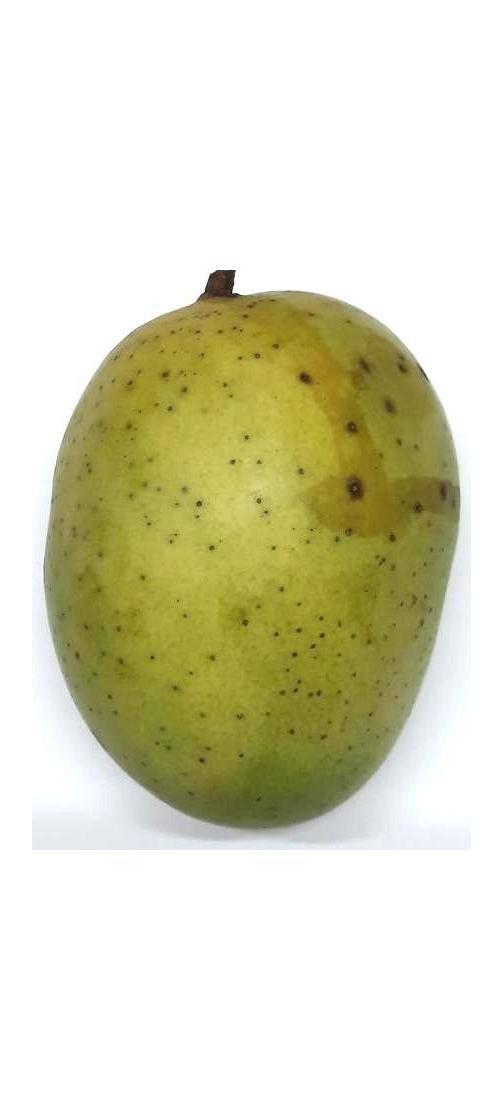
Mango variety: Langra